Al-Muazzam Turanshah

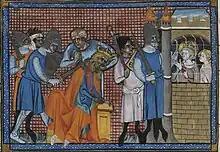
14th century European depiction of the assassination of Turanshah

Turanshah, also Turan Shah, (? – 2 May 1250), ("epithet:" al-Malik al-Muazzam Ghayath al-Din Turanshah) was a ruler of Egypt, a son of Sultan As-Salih Ayyub. A member of the Ayyubid Dynasty, he became Sultan of Egypt for a brief period in 1249–50.